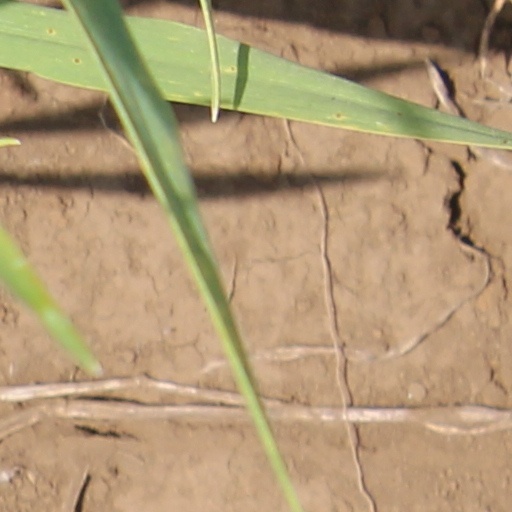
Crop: wheat